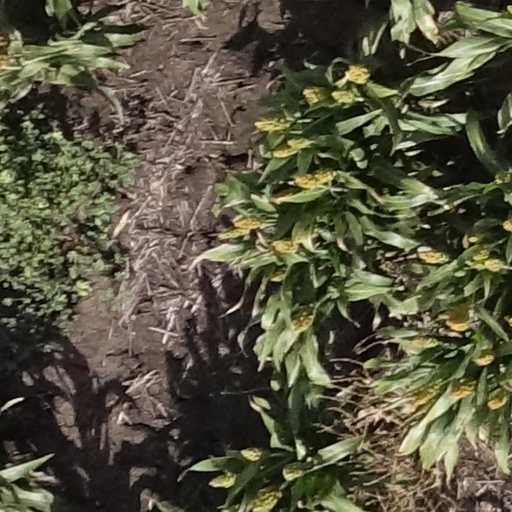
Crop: sorghum